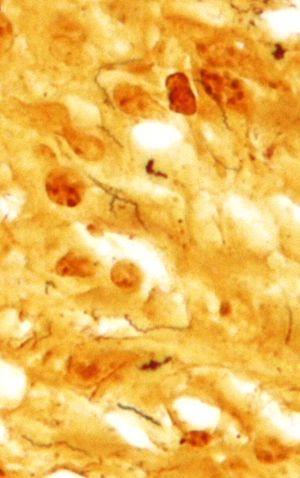
La coloration de Dieterle est une coloration d'imprégnation argentique utilisée pour marquer certains tissus biologiques pour faciliter leur examen microscopique. C'est une variante améliorée de la coloration de Warthin-Starry